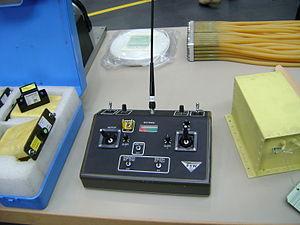
KZD-85 est un système de drone cible aérien qui a été conçu par Farner AG Grenchen. L'entreprise aérospatiale RUAG Aviation en est désormais responsable. KZD-85 est l'acronyme allemand de "Klein Ziel Drohne".